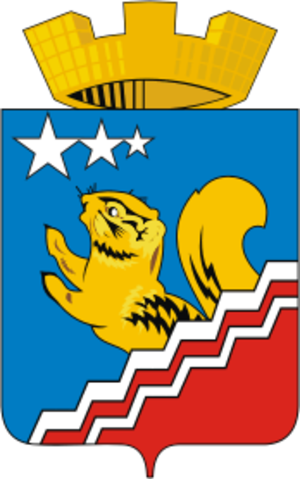
Voltchansk est une ville minière de l'oblast de Sverdlovsk, en Russie. Sa population s'élevait à 9 907 habitants en 2013.